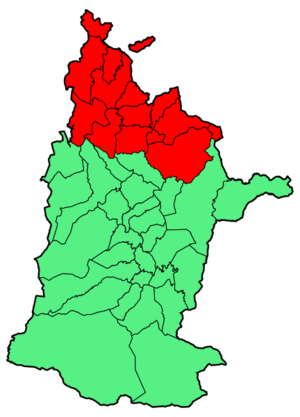
La Basse-Soule ou La Barhoue, ou Pettarra en basque, est un pays historique de la province basque de la Soule, dans le département des Pyrénées-Atlantiques.